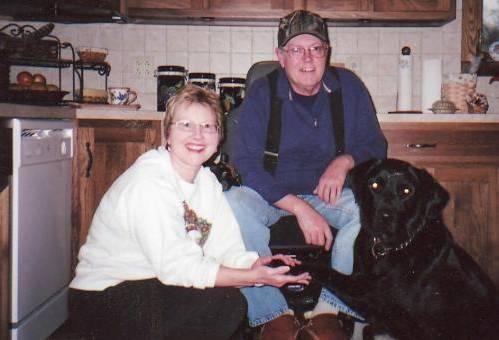
dog